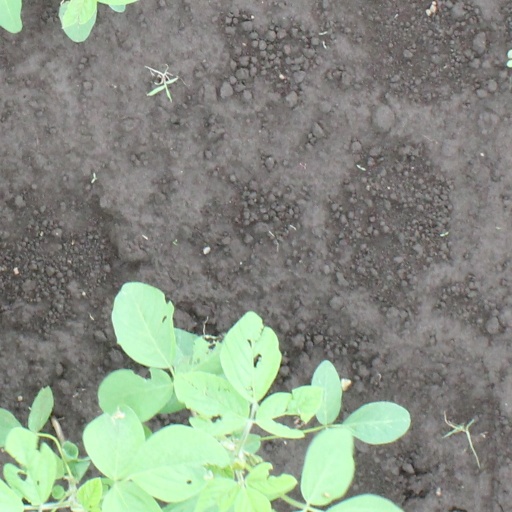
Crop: soybean